Tania Kross

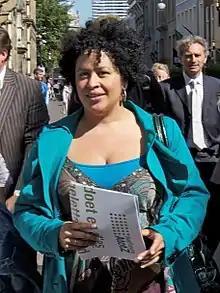
Kross in 2010

Kross was born in 1976 in Curaçao in the Netherlands Antilles. She trained at the Utrechts Conservatorium and at the International Opera Studio in Amsterdam.